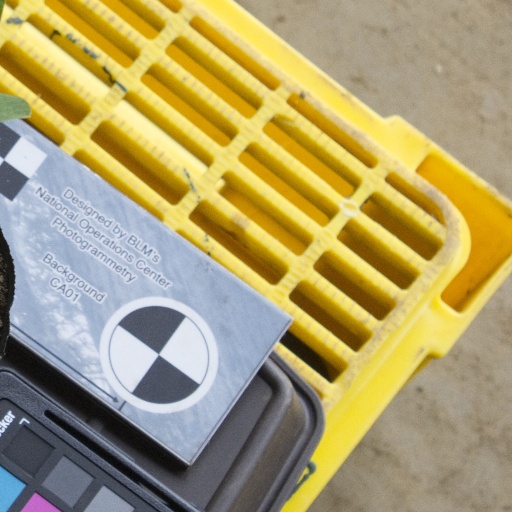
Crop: soybean